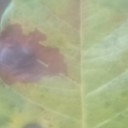
Label: Leaf_rust